Severus William Lynam Stretton

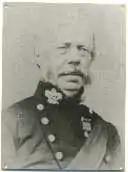
Severus Stretton's portrait at the Durham Light Infantry Museum

Severus William Lynam Stretton (14 May 1793 – 22 November 1884) was a British Army officer who served in the Napoleonic Wars.